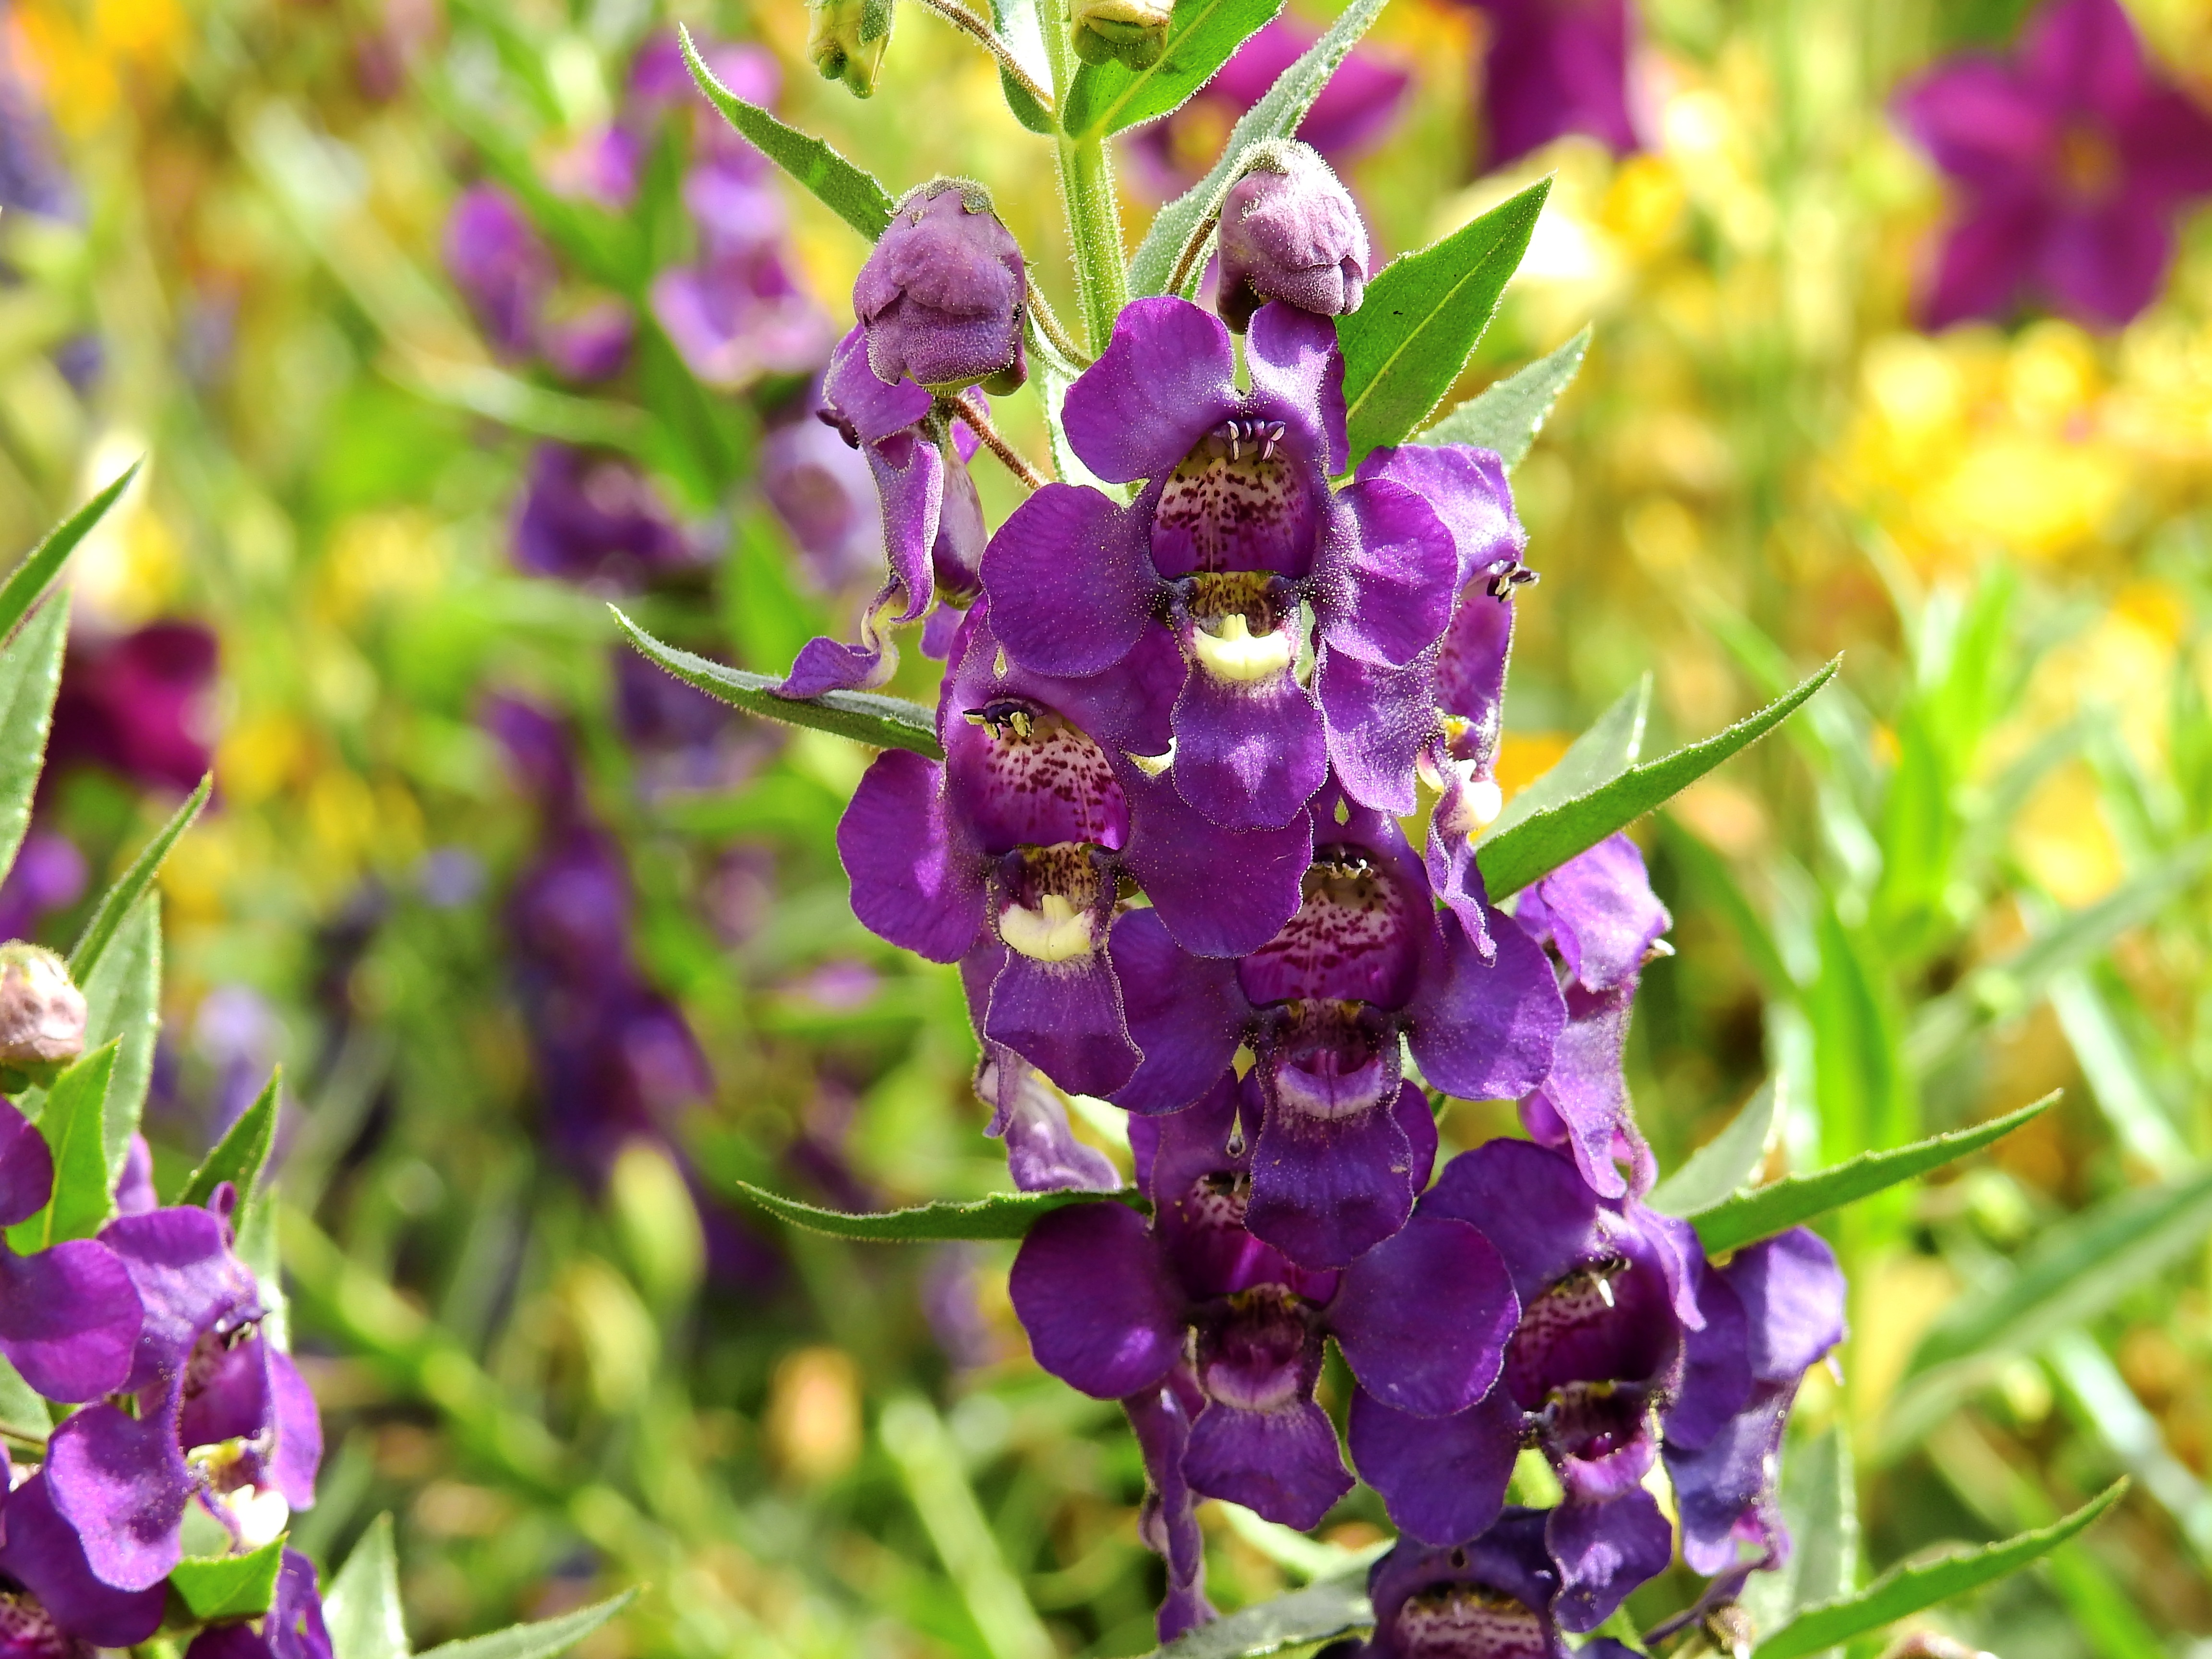
nature, blossom, plant, flower, purple, bloom, herb, botany, flora, wildflower, flowers, violet, snapdragon, digitalis, flowering plant, land plant, english lavender, everlasting sweet pea